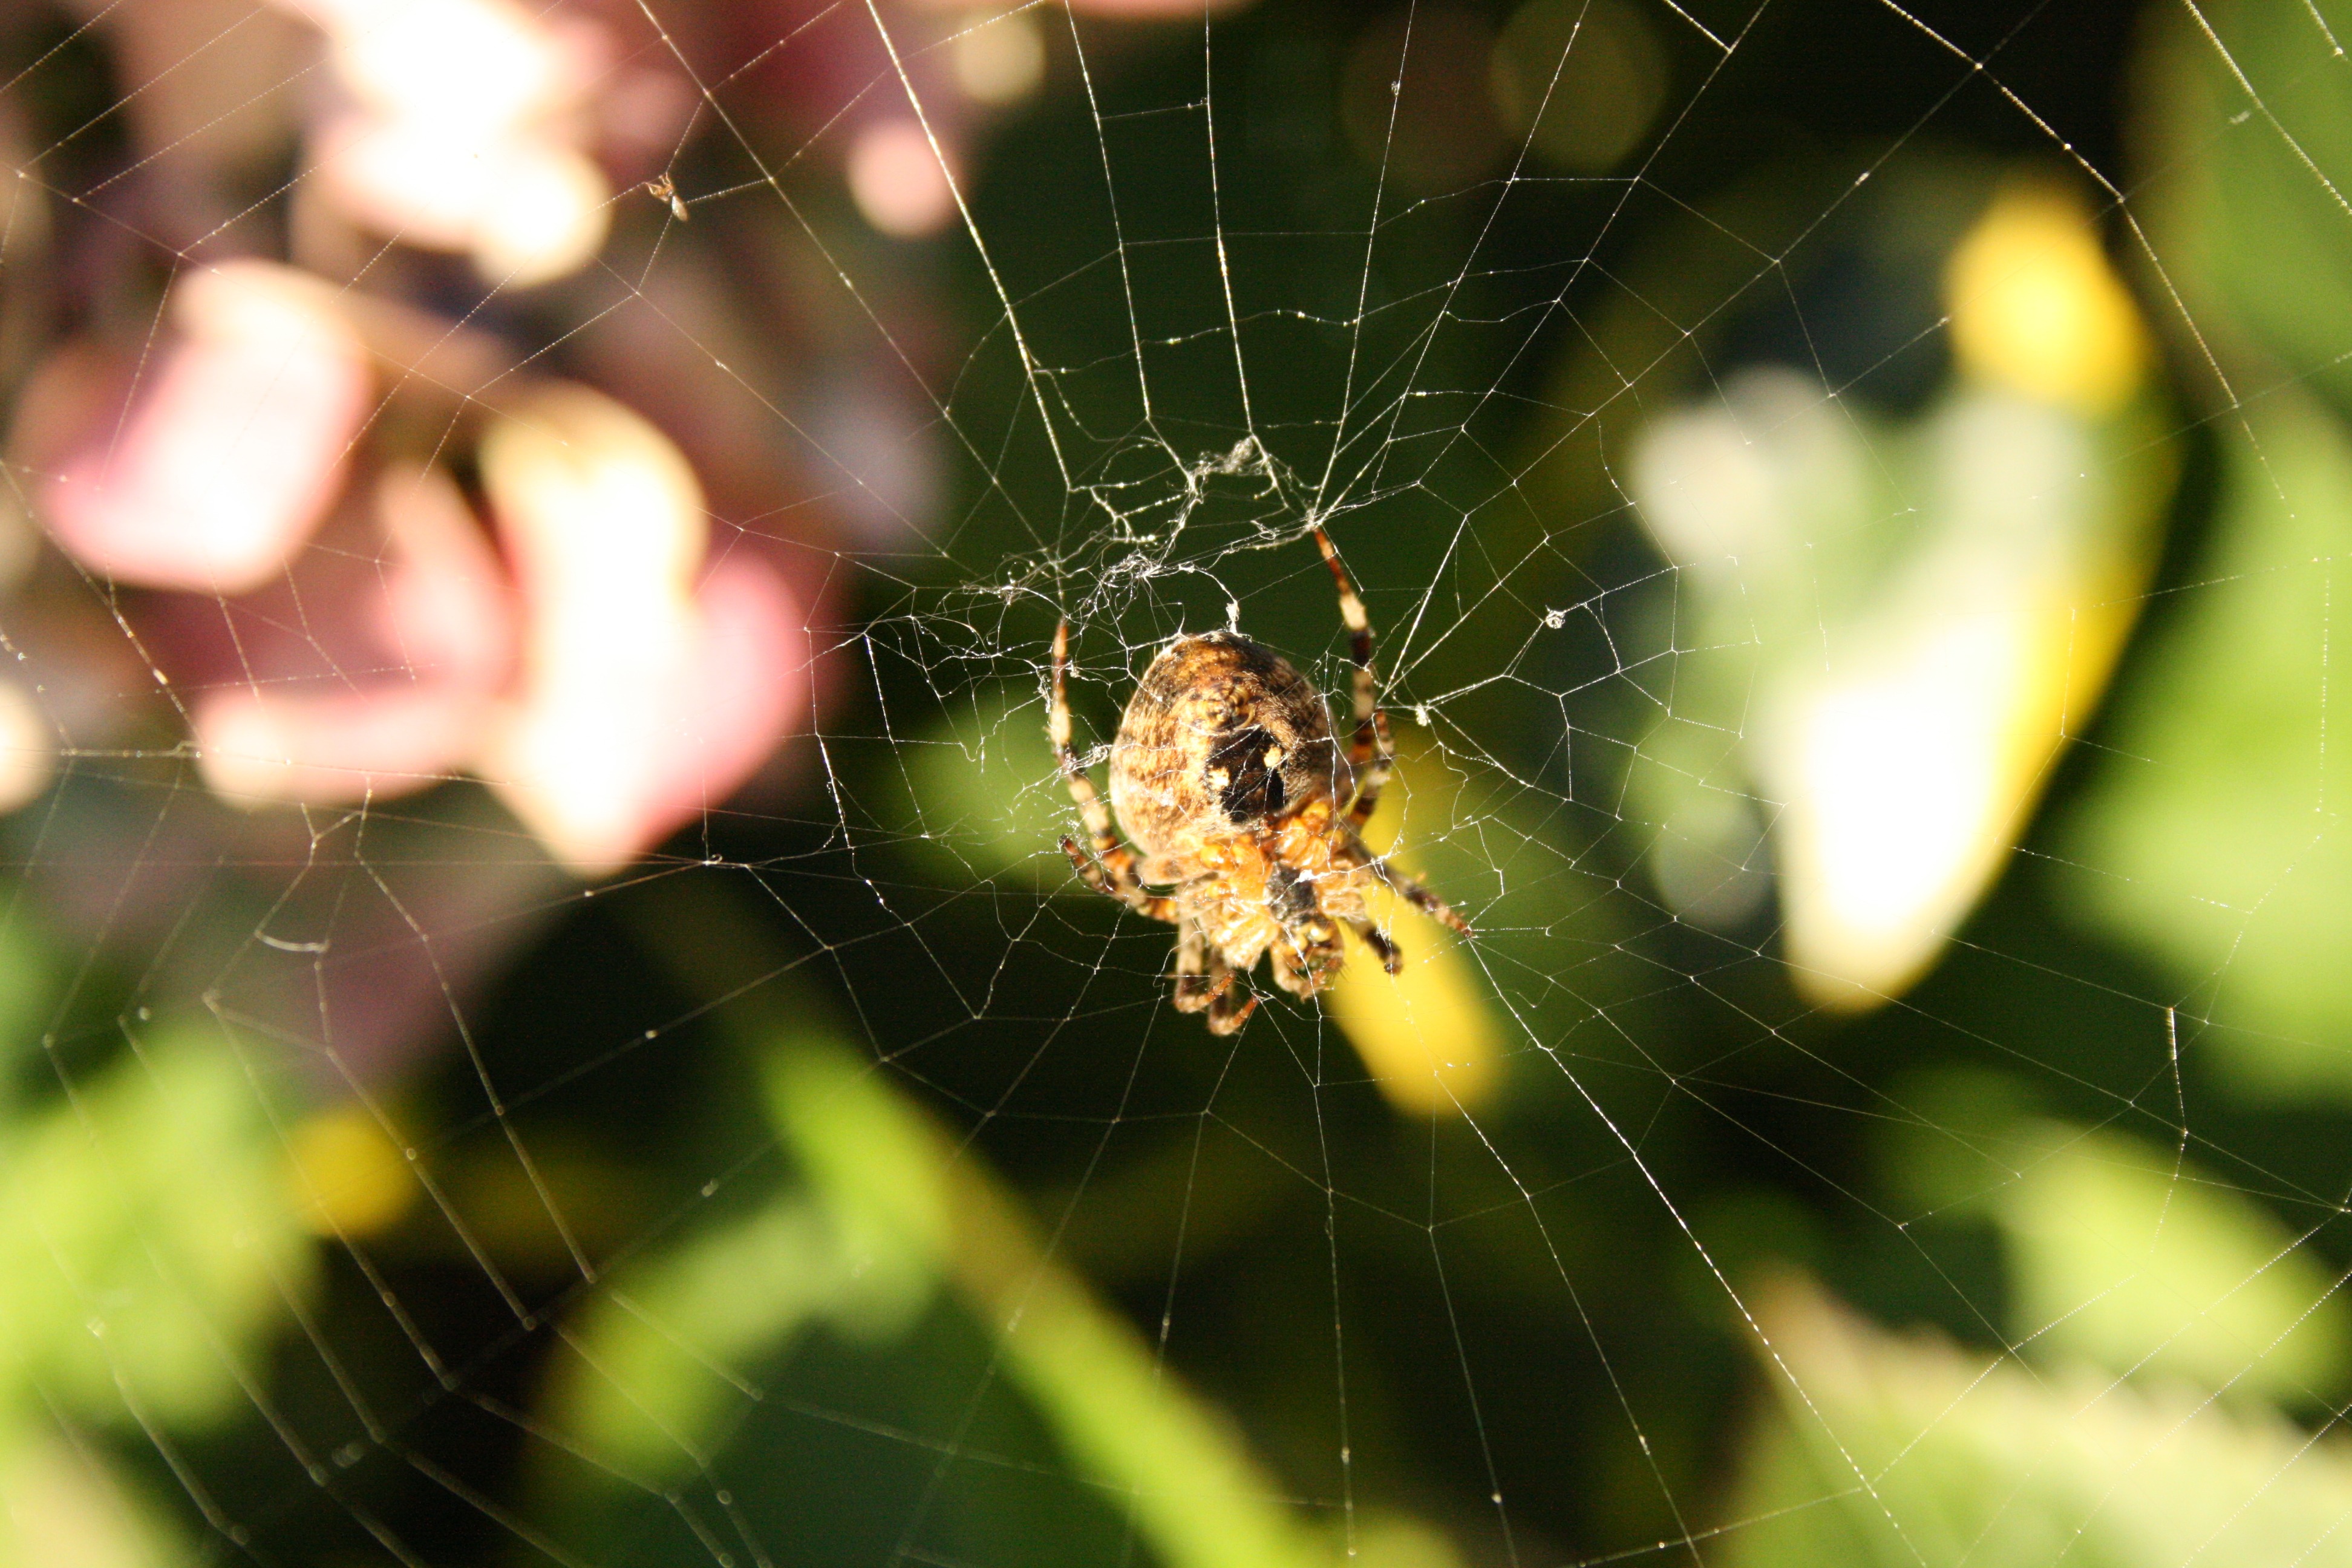
wildlife, insect, hydrangea, invertebrate, spider web, close up, spider, arachnid, garden spider, argiope, spin, macro photography, organism, arthropod, european garden spider, araneus, orb weaver spider